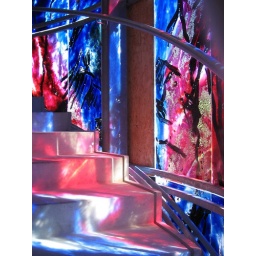
Trondur is a car park in Vejle, Denmark, but it has the most wonderful glass mosaic in one of the stairwells